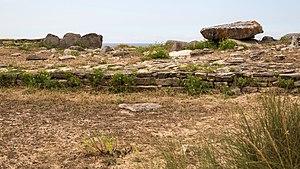
Dolmen du Port-Blanc (Porz Guen), site mégalithique en Bretagne